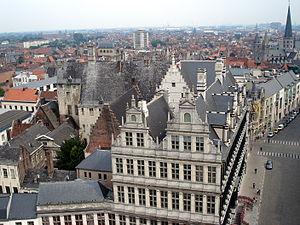
Hôtel de ville de Gand depuis le beffroi.
L'hôtel de ville de Gand est le siège de l’autorité municipale de la ville de Gand en Belgique.